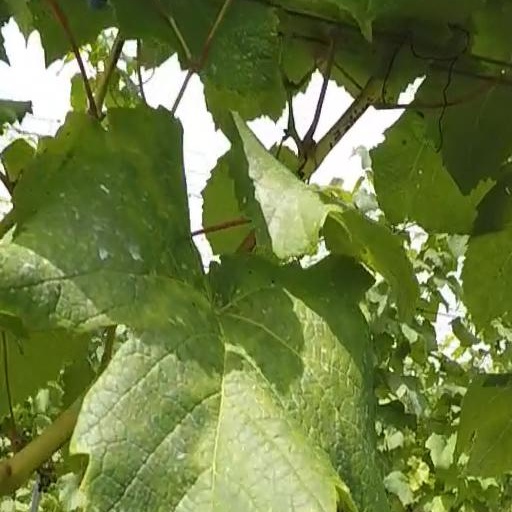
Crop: grape